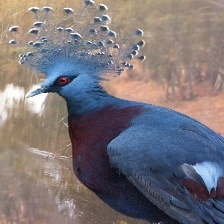
Species: VICTORIA CROWNED PIGEON
Scientific name: GOURA VICTORIA